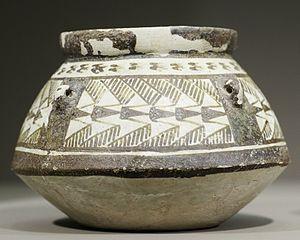
Jarre à carène basse. Terre cuite peinte, fin du Ve millénaire av. J.-C. Provenance
Le IVᵉ millénaire av. J.-C. a débuté le 1ᵉʳ janvier 4000 av. J.-C. et s’est achevé le 31 décembre 3001 av. J.-C. dans le calendrier julien proleptique.